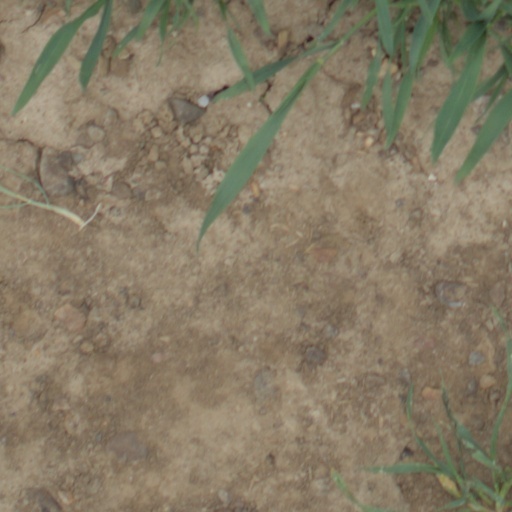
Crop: wheat